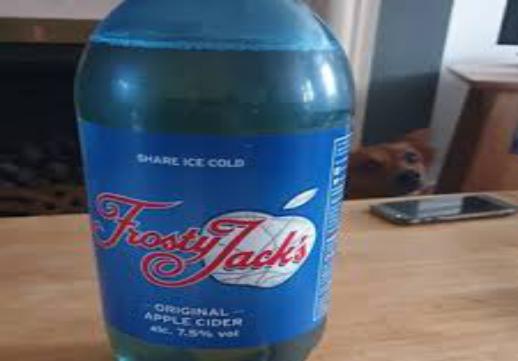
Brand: Frosty Jack Cider
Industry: Food